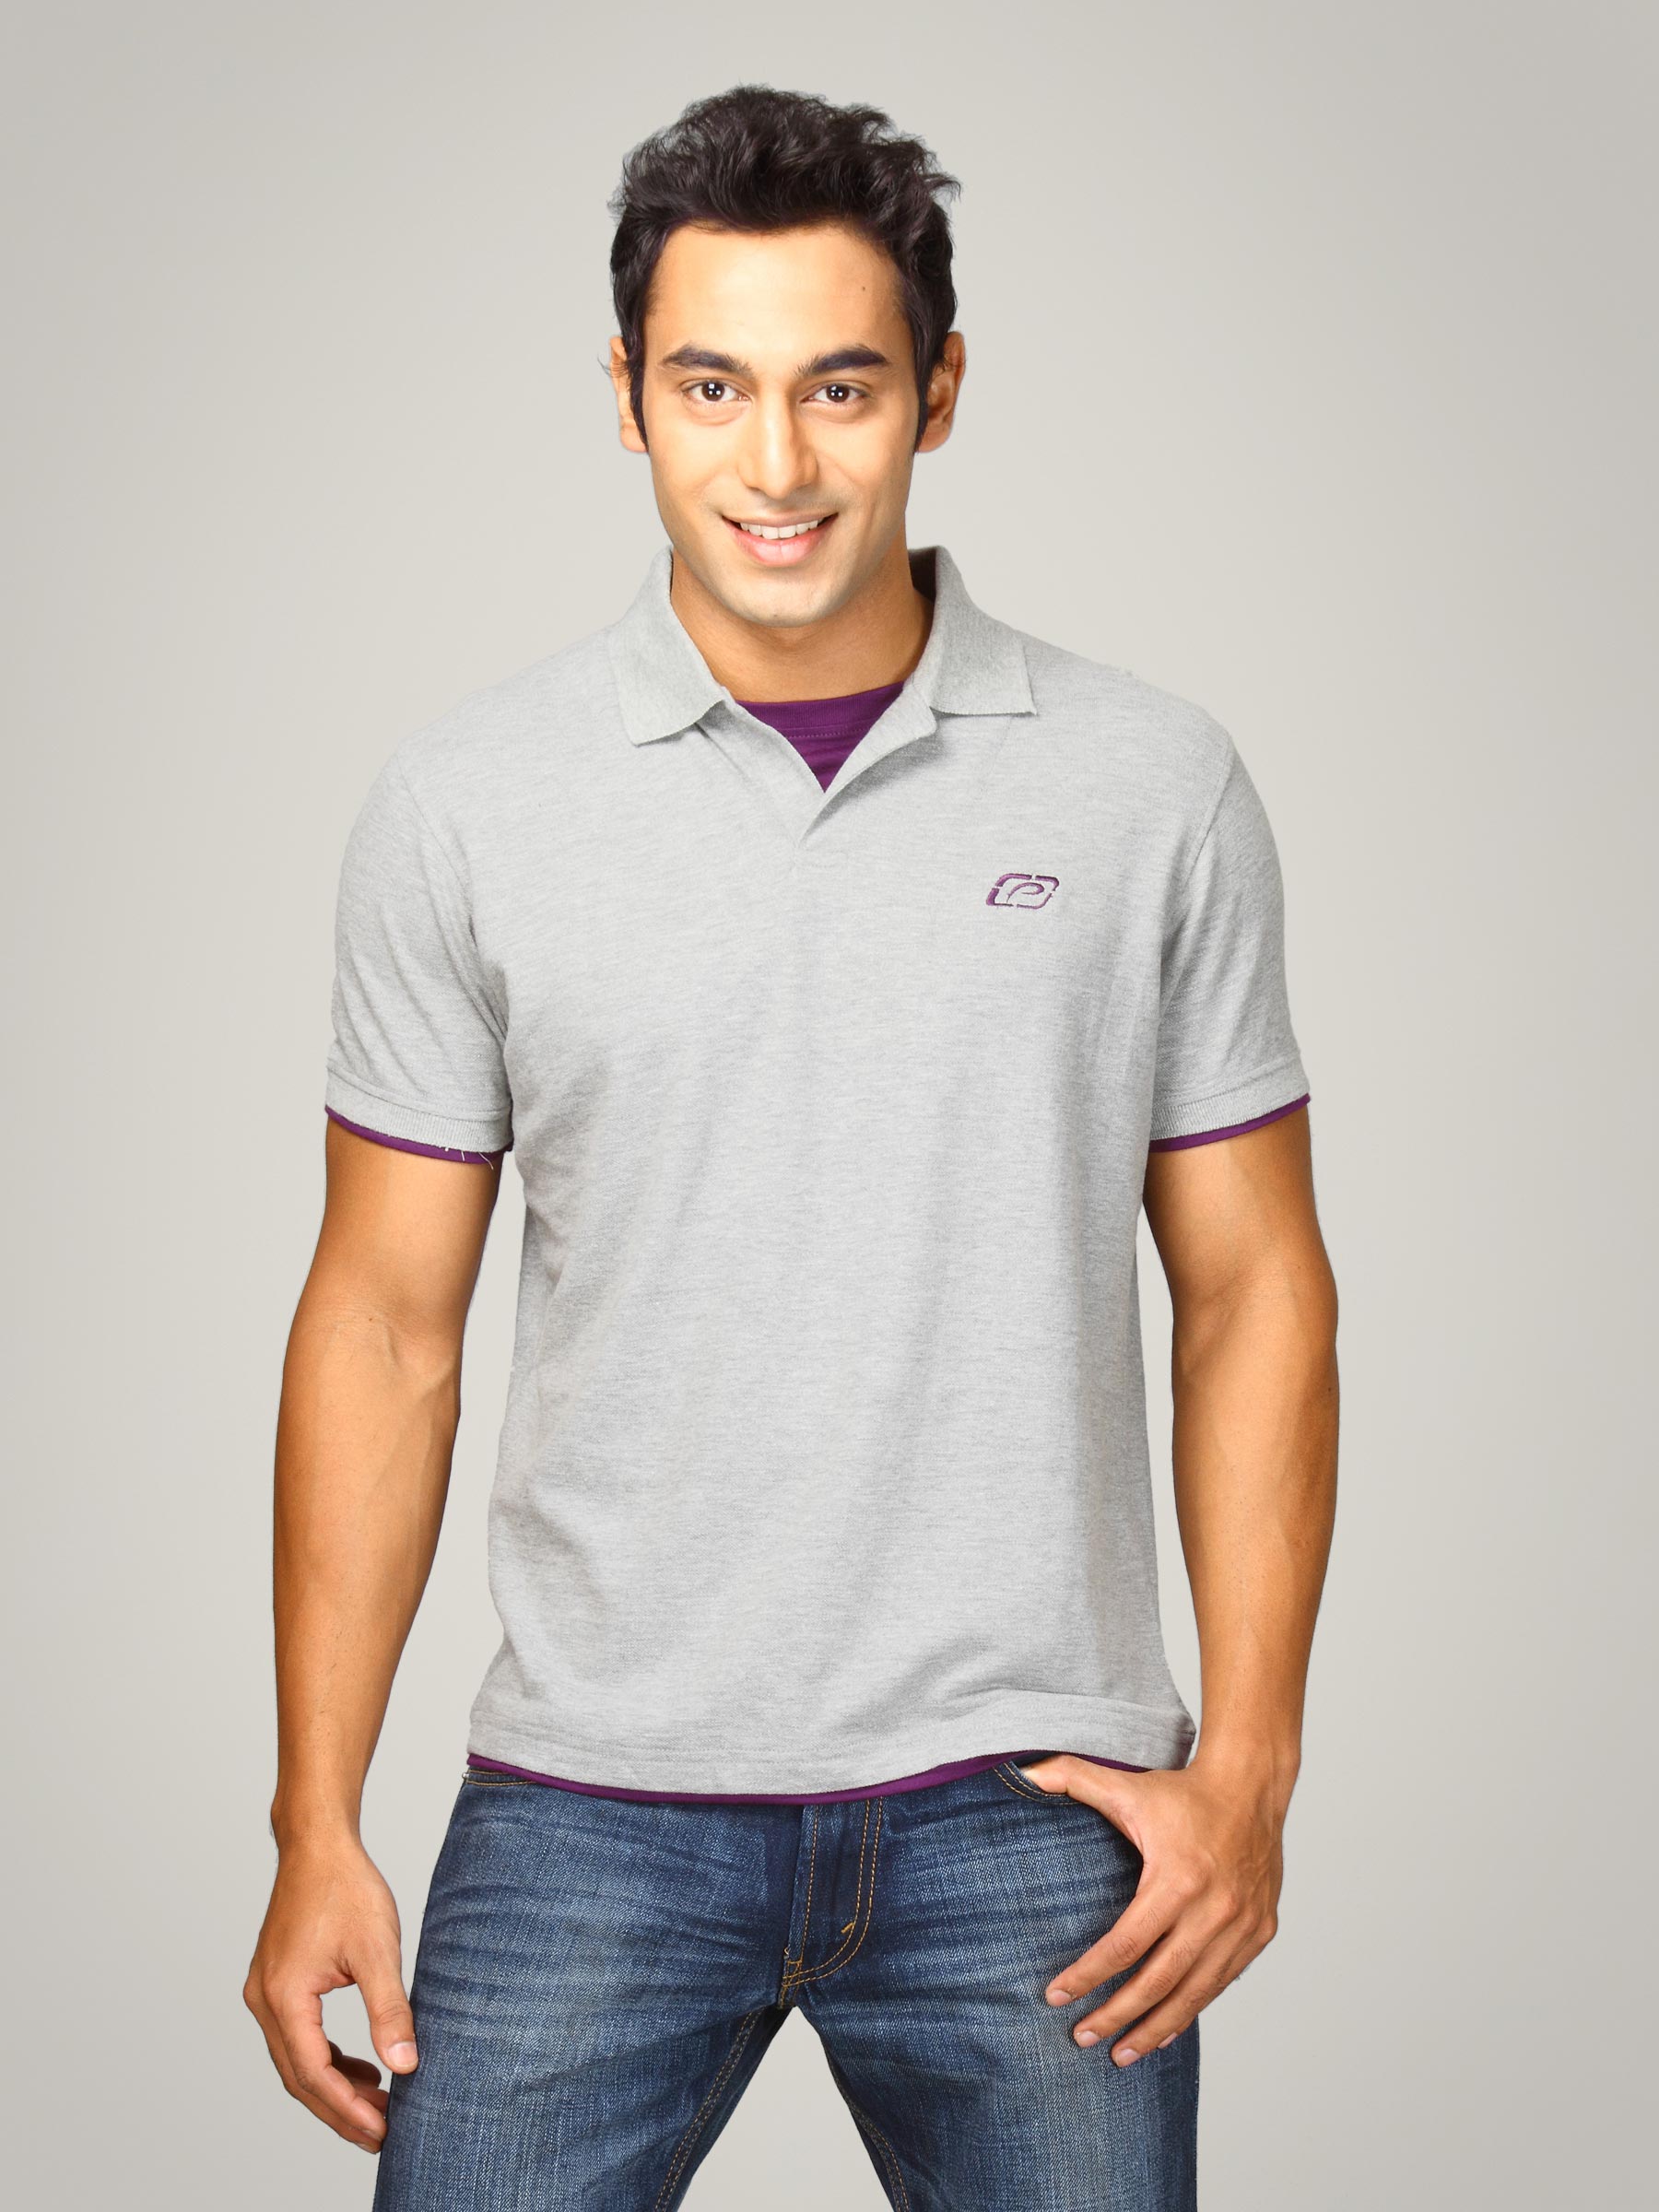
Proline Men Grey Polo T-shirt
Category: Apparel / Topwear / Tshirts
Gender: Men
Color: Grey
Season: Summer 2011
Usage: Casual